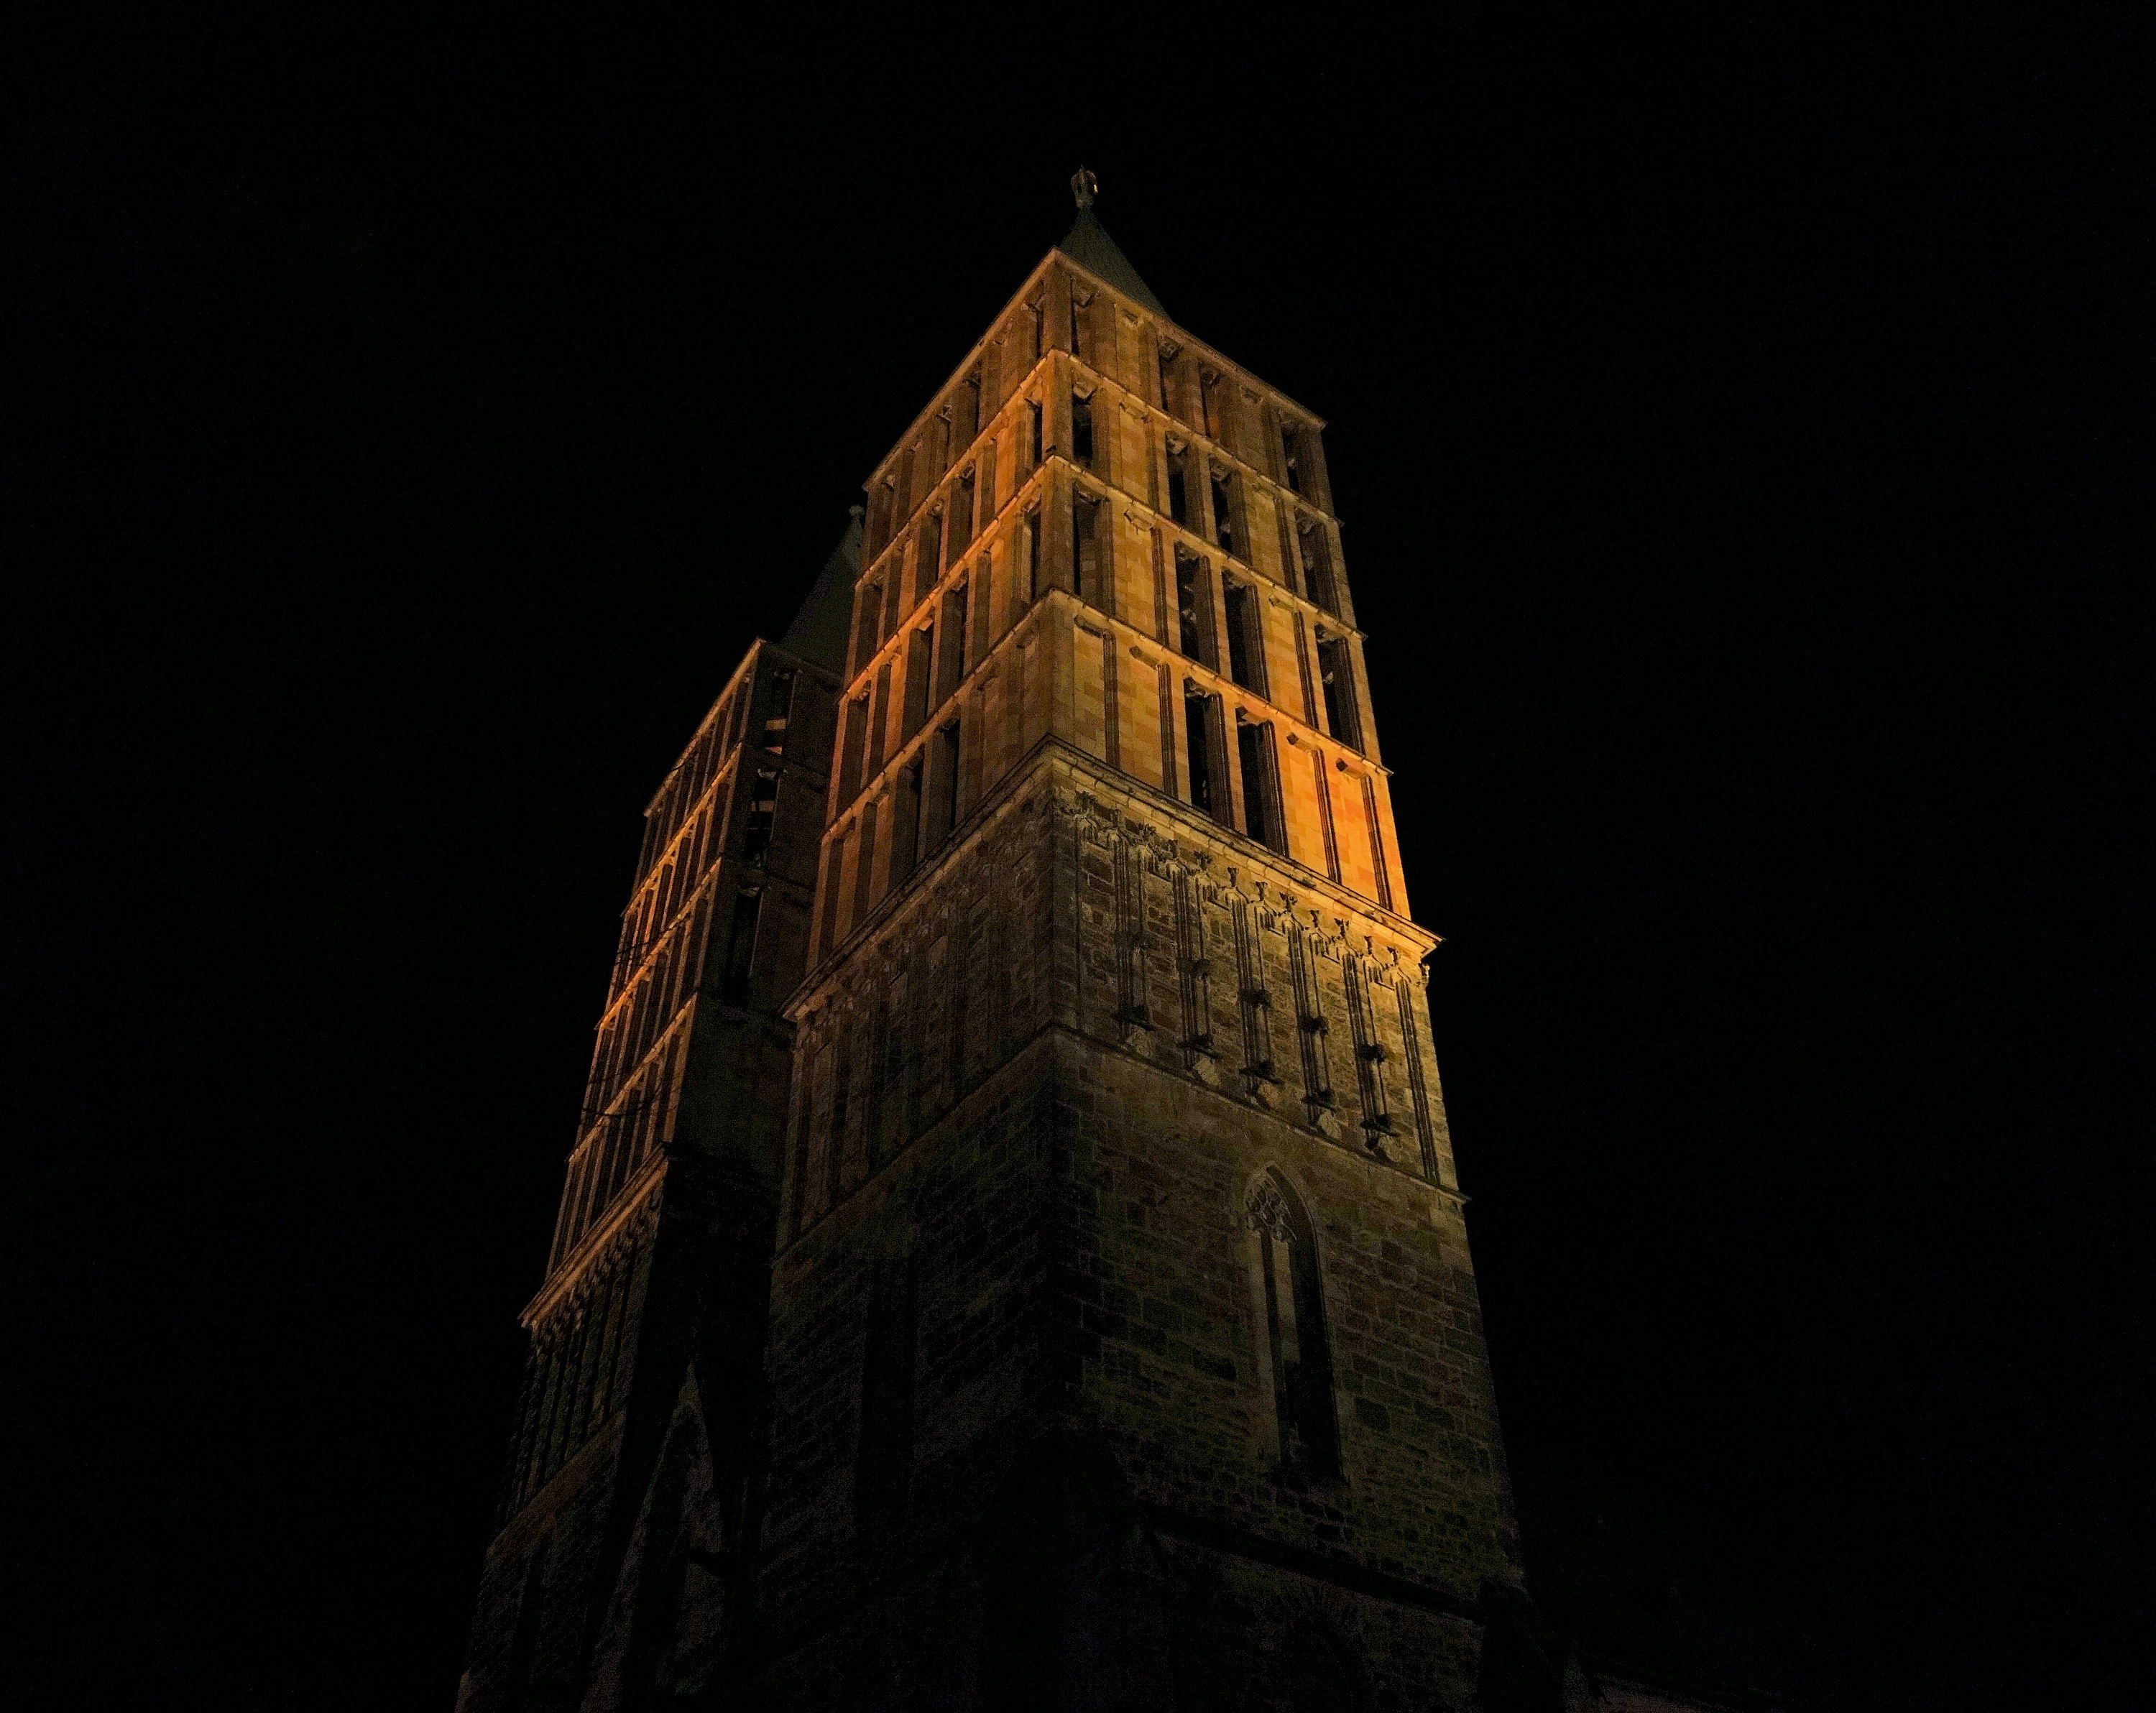
light, architecture, sky, night, building, skyscraper, dusk, evening, reflection, tower, landmark, darkness, church, lighting, spire, steeple, symmetry, shape, historically, kassel, martin church, at the stern